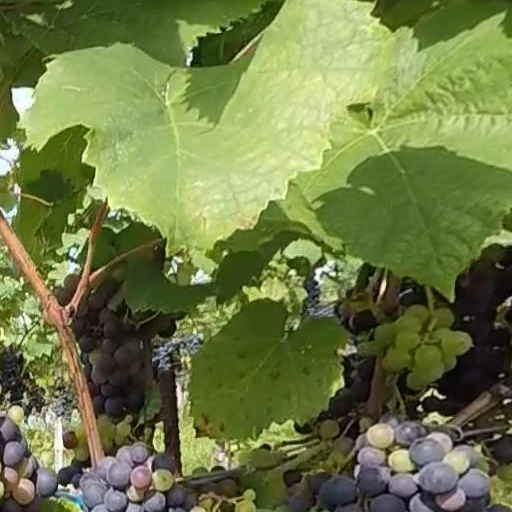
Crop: grape